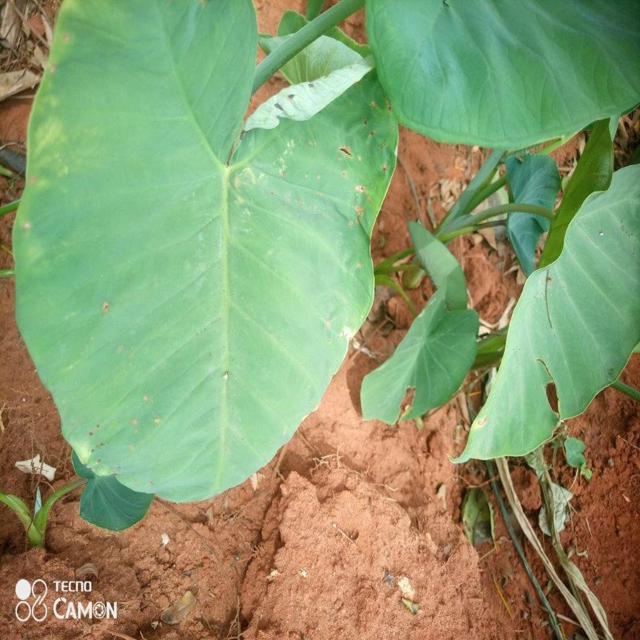
Label: Early_Blight